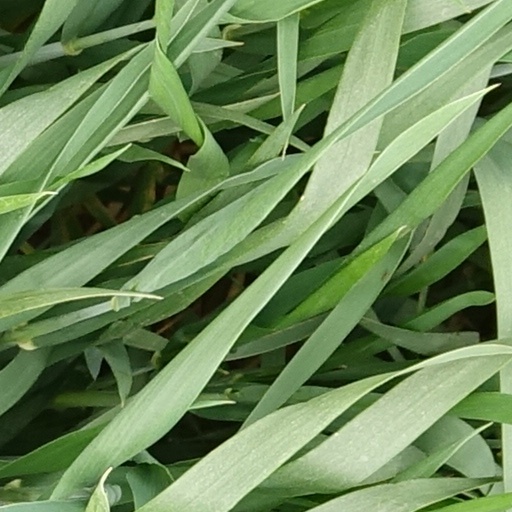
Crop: wheat